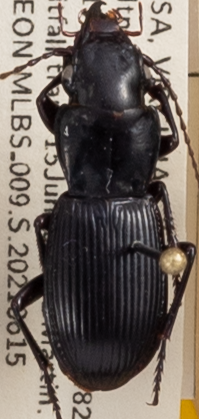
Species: Pterostichus rostratus
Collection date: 2021-06-15
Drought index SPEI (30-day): -0.51
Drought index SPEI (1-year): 0.718
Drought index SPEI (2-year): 1.28